Schachen LU railway station

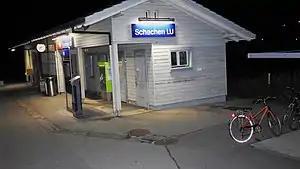
The station building in 2018

Schachen LU railway station is a railway station in the municipality of Werthenstein, in the Swiss canton of Lucerne. It is an intermediate stop on the standard gauge Bern–Lucerne line of Swiss Federal Railways.